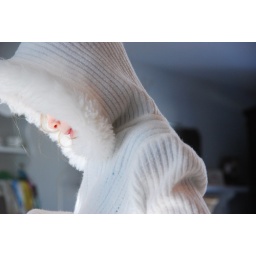
the girl in white